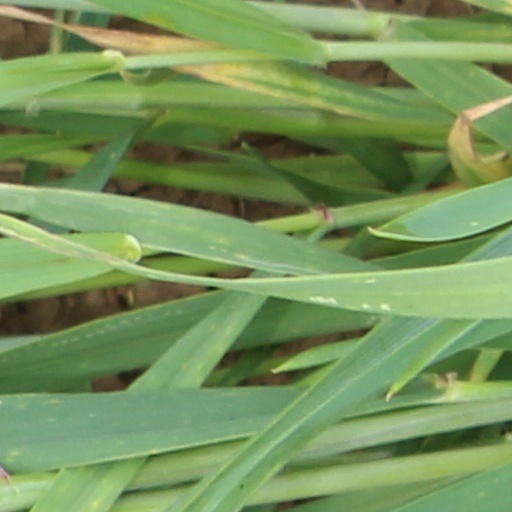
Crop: wheat